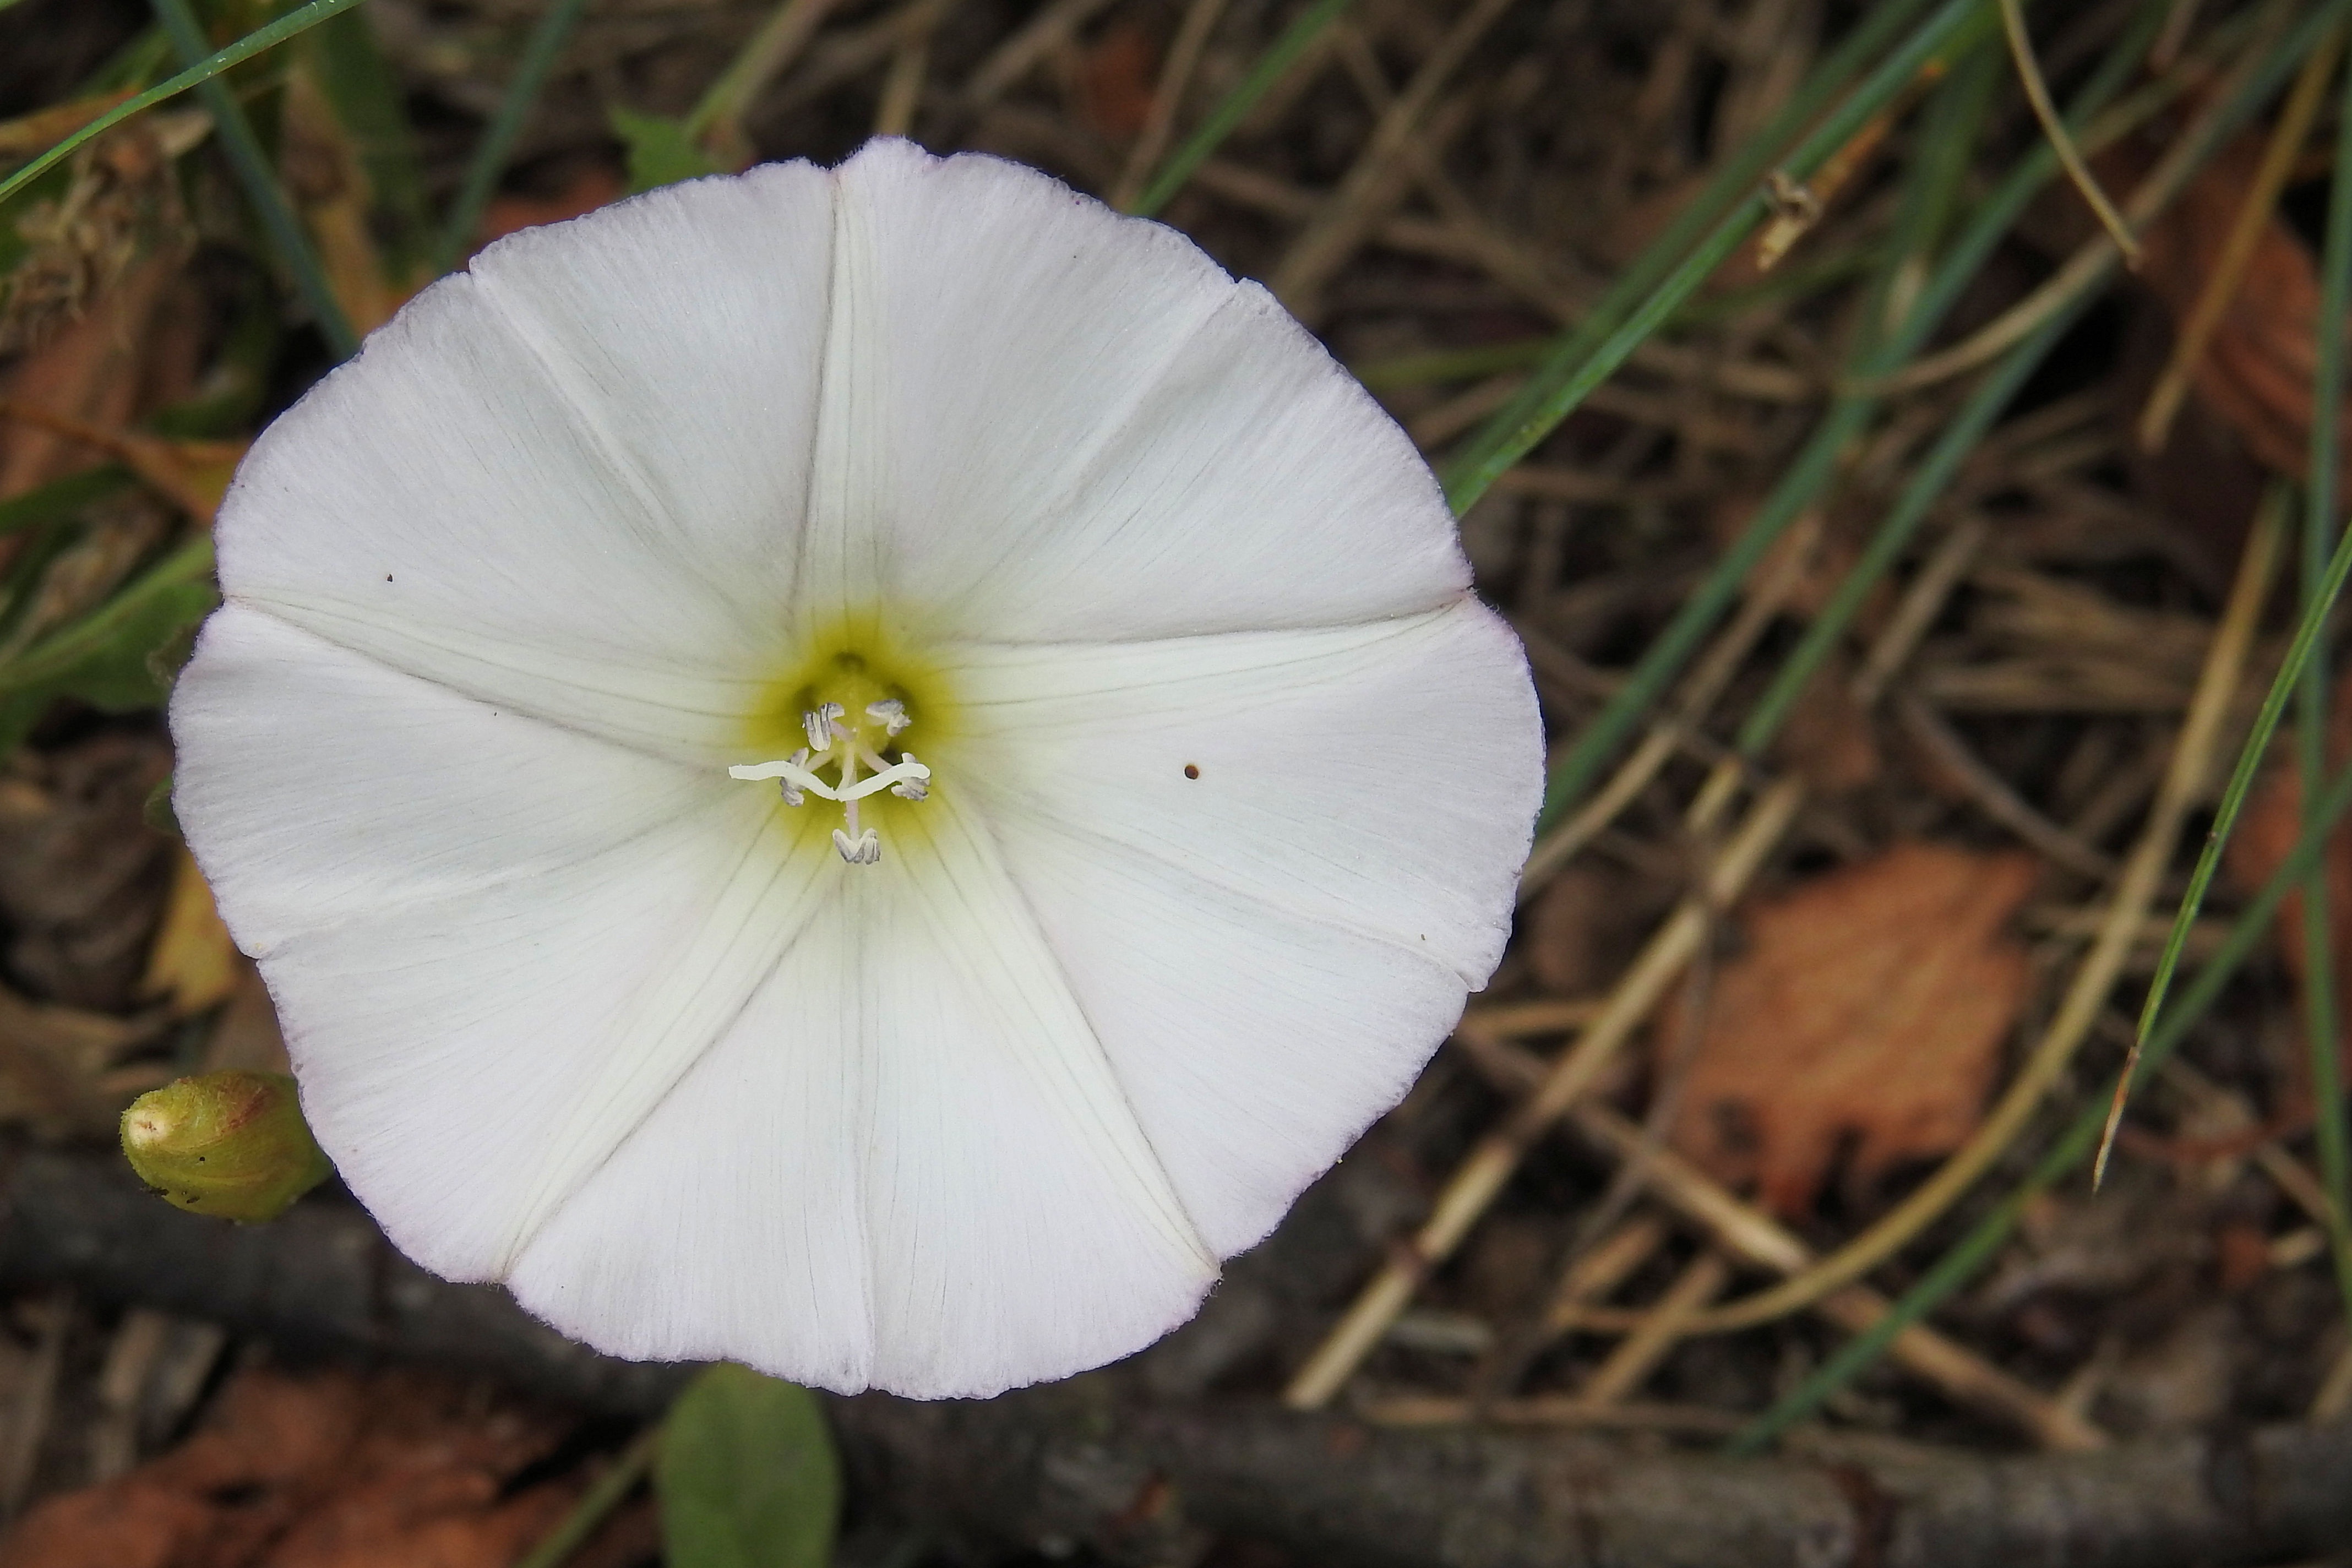
nature, plant, leaf, flower, petal, green, botany, flora, wild flower, wildflower, close up, macro photography, white blossom, bindweed, real fence winds, convolvulus sepium, plant stem, land plant, calochortus